Sant Feliu, Xàtiva

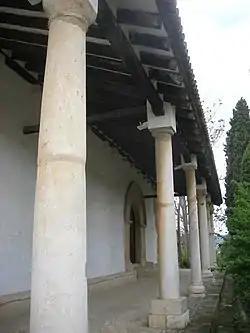
Porch of the church of Sant Feliu de Xàtiva (13th century)

Sant Feliu (St Felix) is a Romanesque and Gothic-style, Roman Catholic church located in the city of Xàtiva, Valencia, Spain.